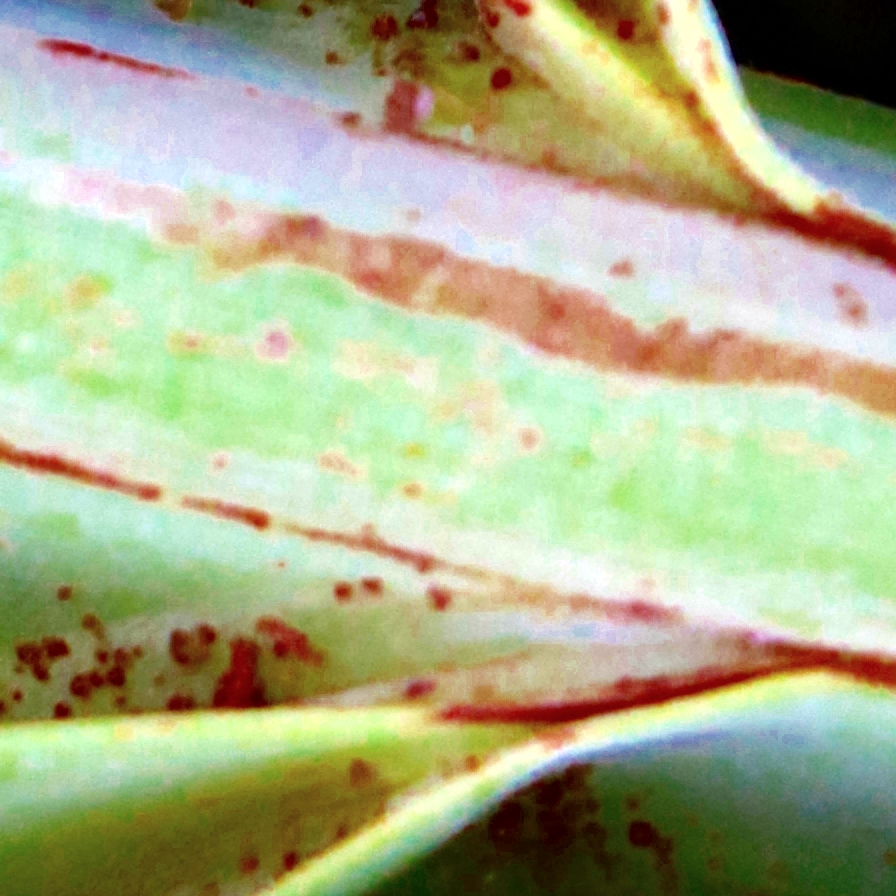
Label: Honey